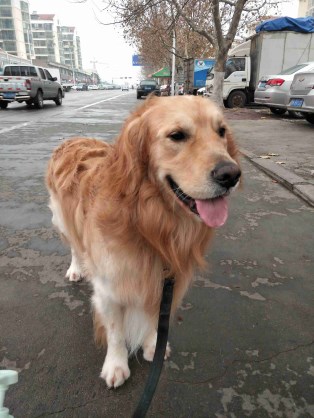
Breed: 5355-n000126-golden_retriever